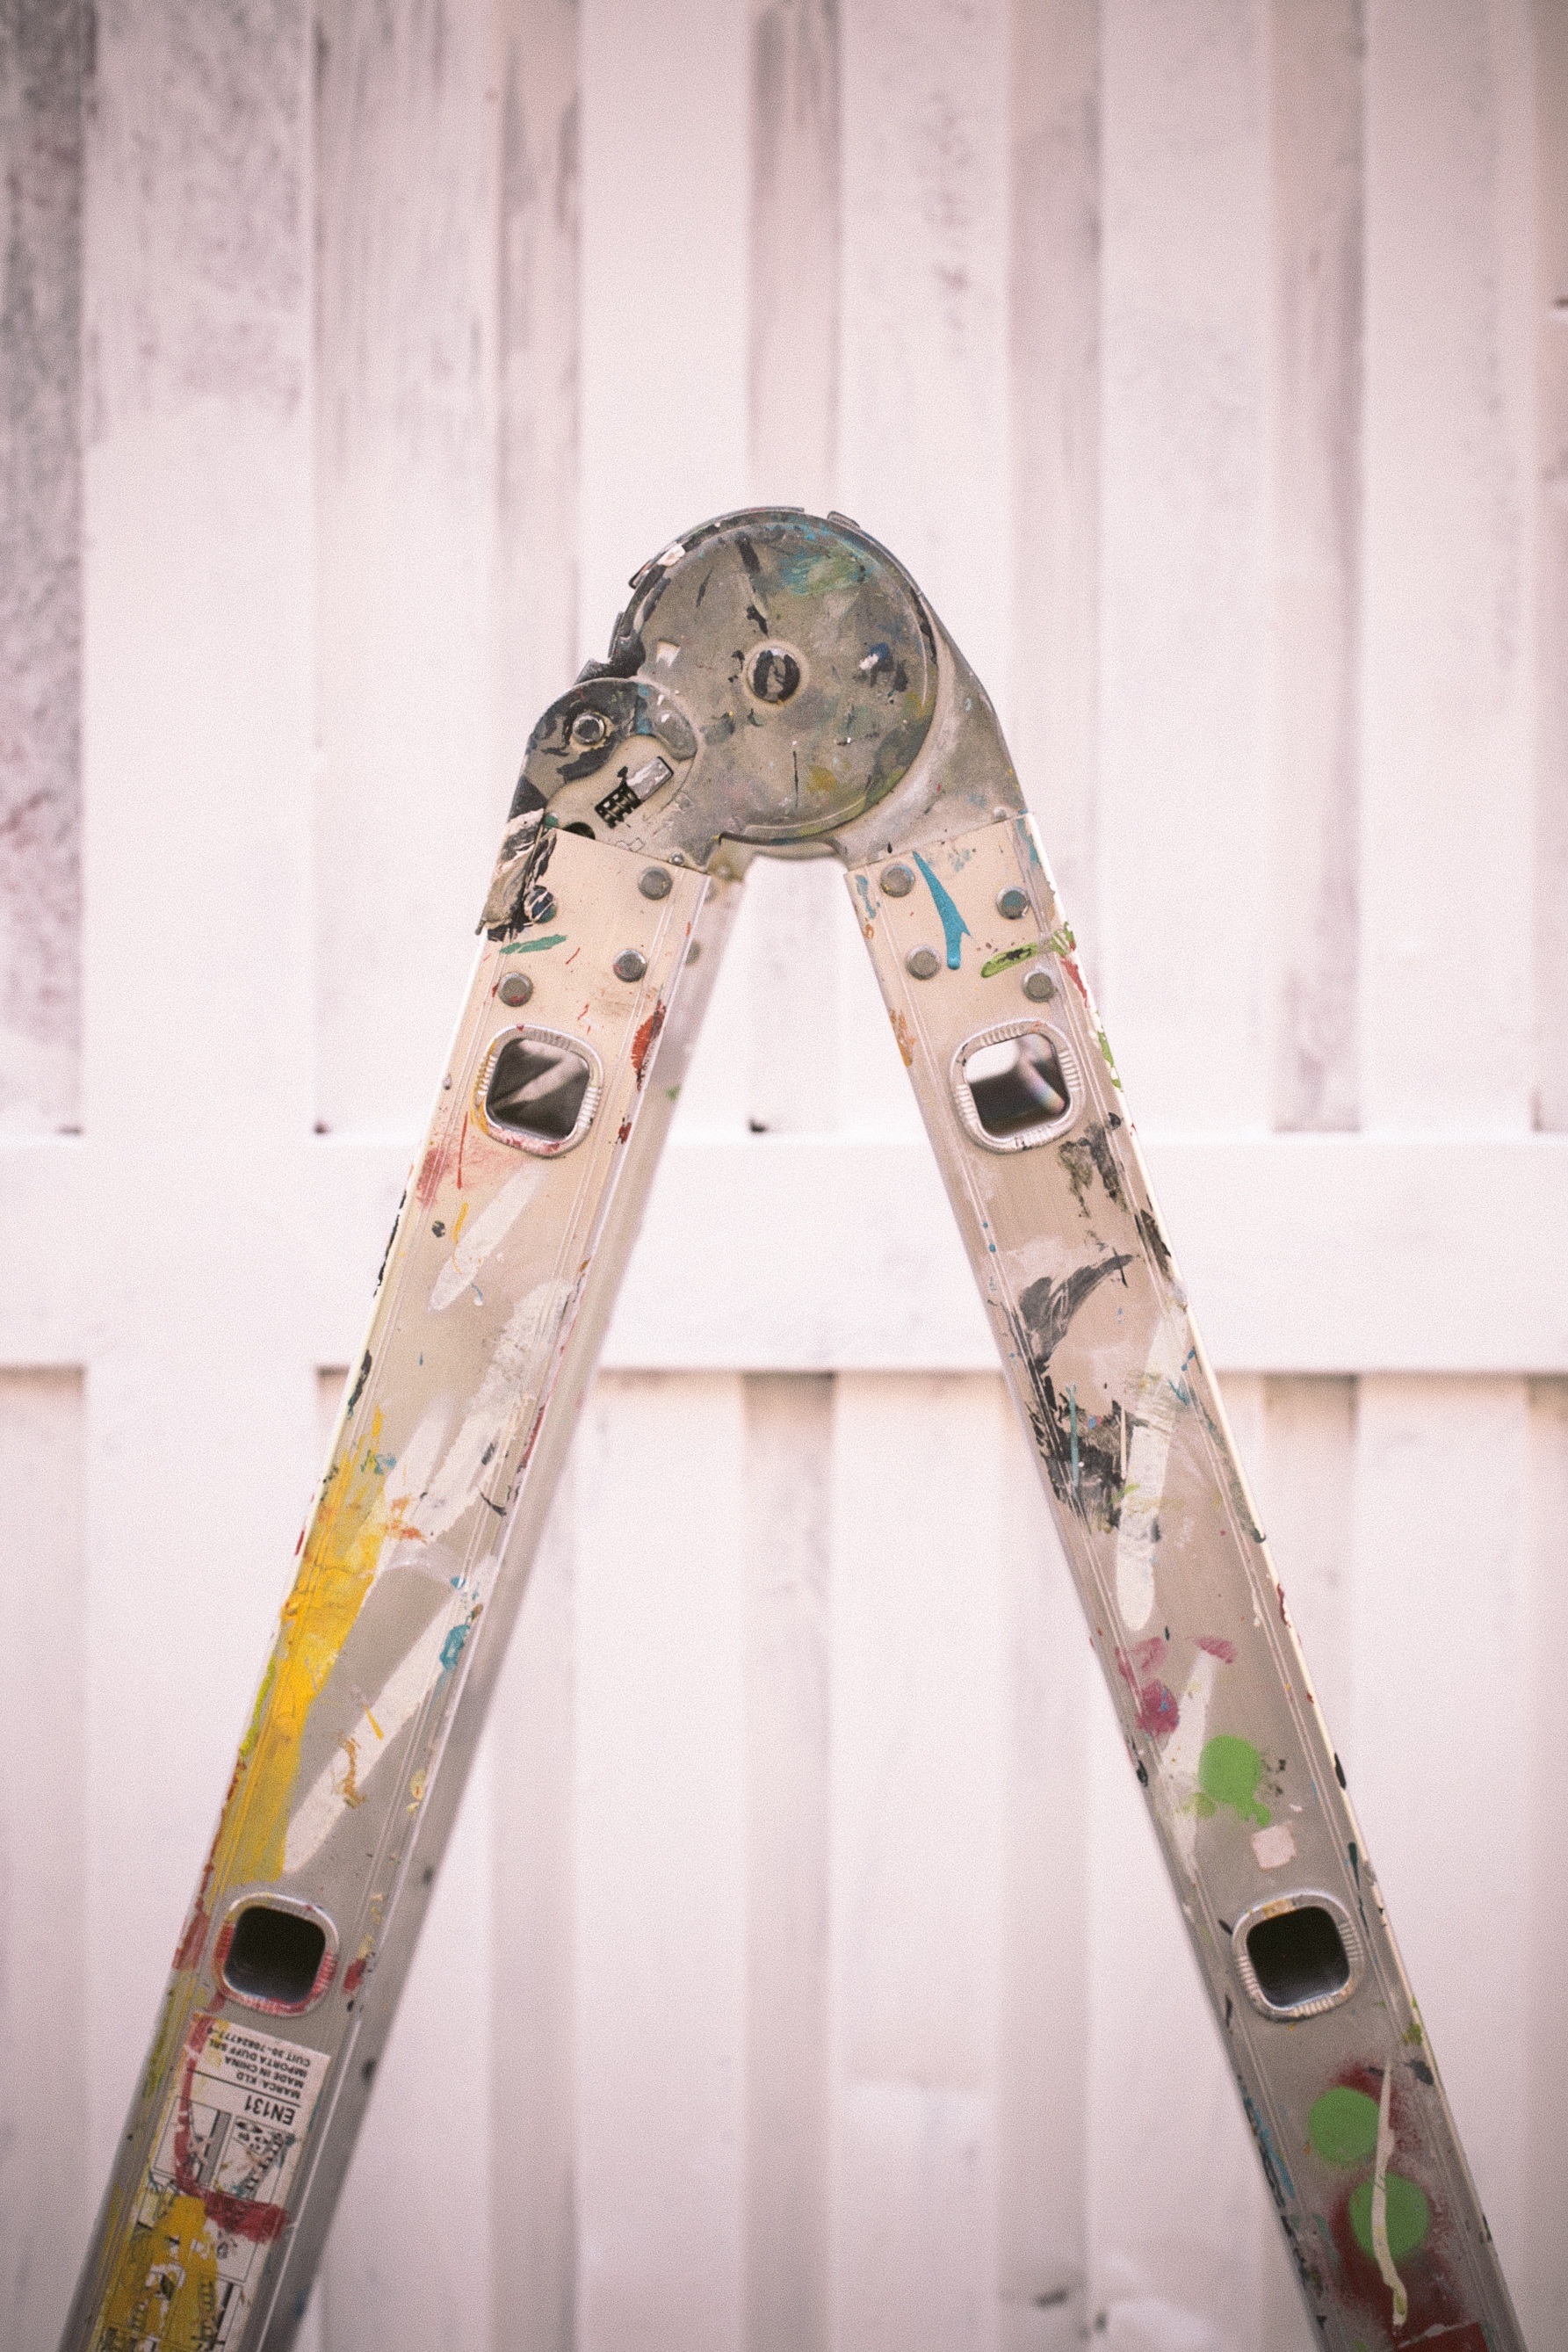
pattern, color, clothing, graffiti, ladder, interior design, art, design, mural